Rock Band Network

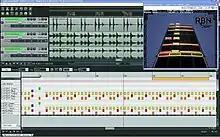
To create custom songs for "Rock Band", authors of the "Rock Band" Network use REAPER to analyze their song and place appropriate note markers for all instruments in time with their music.

To participate in the Network, artists must purchase an XNA Creators Club license for the charting tools. A copy of the digital audio workstation software REAPER, using custom add-ons created by Harmonix, is the key program that artists and track creators will use to author tracks; the program allows the author to analyze the tempo of the track, and then place notes in time with the music for each supported game difficulty. It also has the ability to auto-generate the song's note tracking for kick and snare drums at the "Expert" difficulty, though creators must further tune the resulting note track, and create easy, medium, and hard difficulty gameplay. Following this, Harmonix' "Magma" program, so named jokingly as magma is the source of "rock", is used to convert the song and note track information into a "Rock Band" playable song, and attempts to create reasonable animation sequences based on this information, such as having the camera focus on the guitarist during a solo. These animations can be further customized by the editor within REAPER. Only two aspects of the performance cannot be modified by the editor: they cannot change the lip-synching of the vocalists, and they cannot control the activation of the fog machine peripheral for the game. Authors are not required to use REAPER; Magma requires a MIDI file that meets documented specifications, allowing users to use other authoring programs if they wanted to.